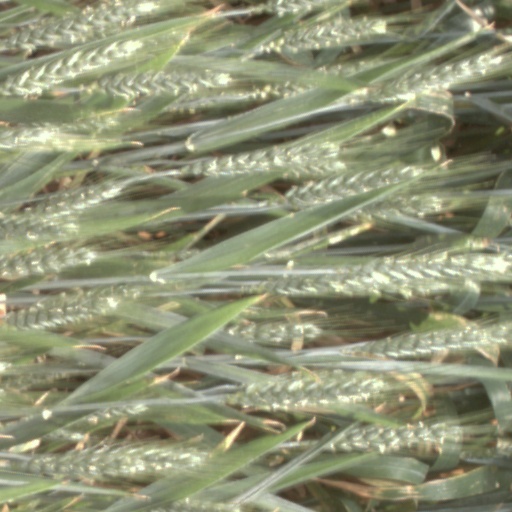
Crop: wheat